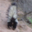
Label: skunk